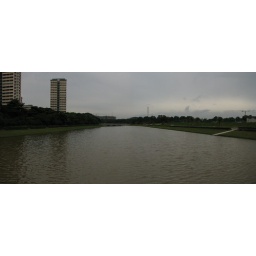
A few more days of rain, i will have to trade in my car for a boat